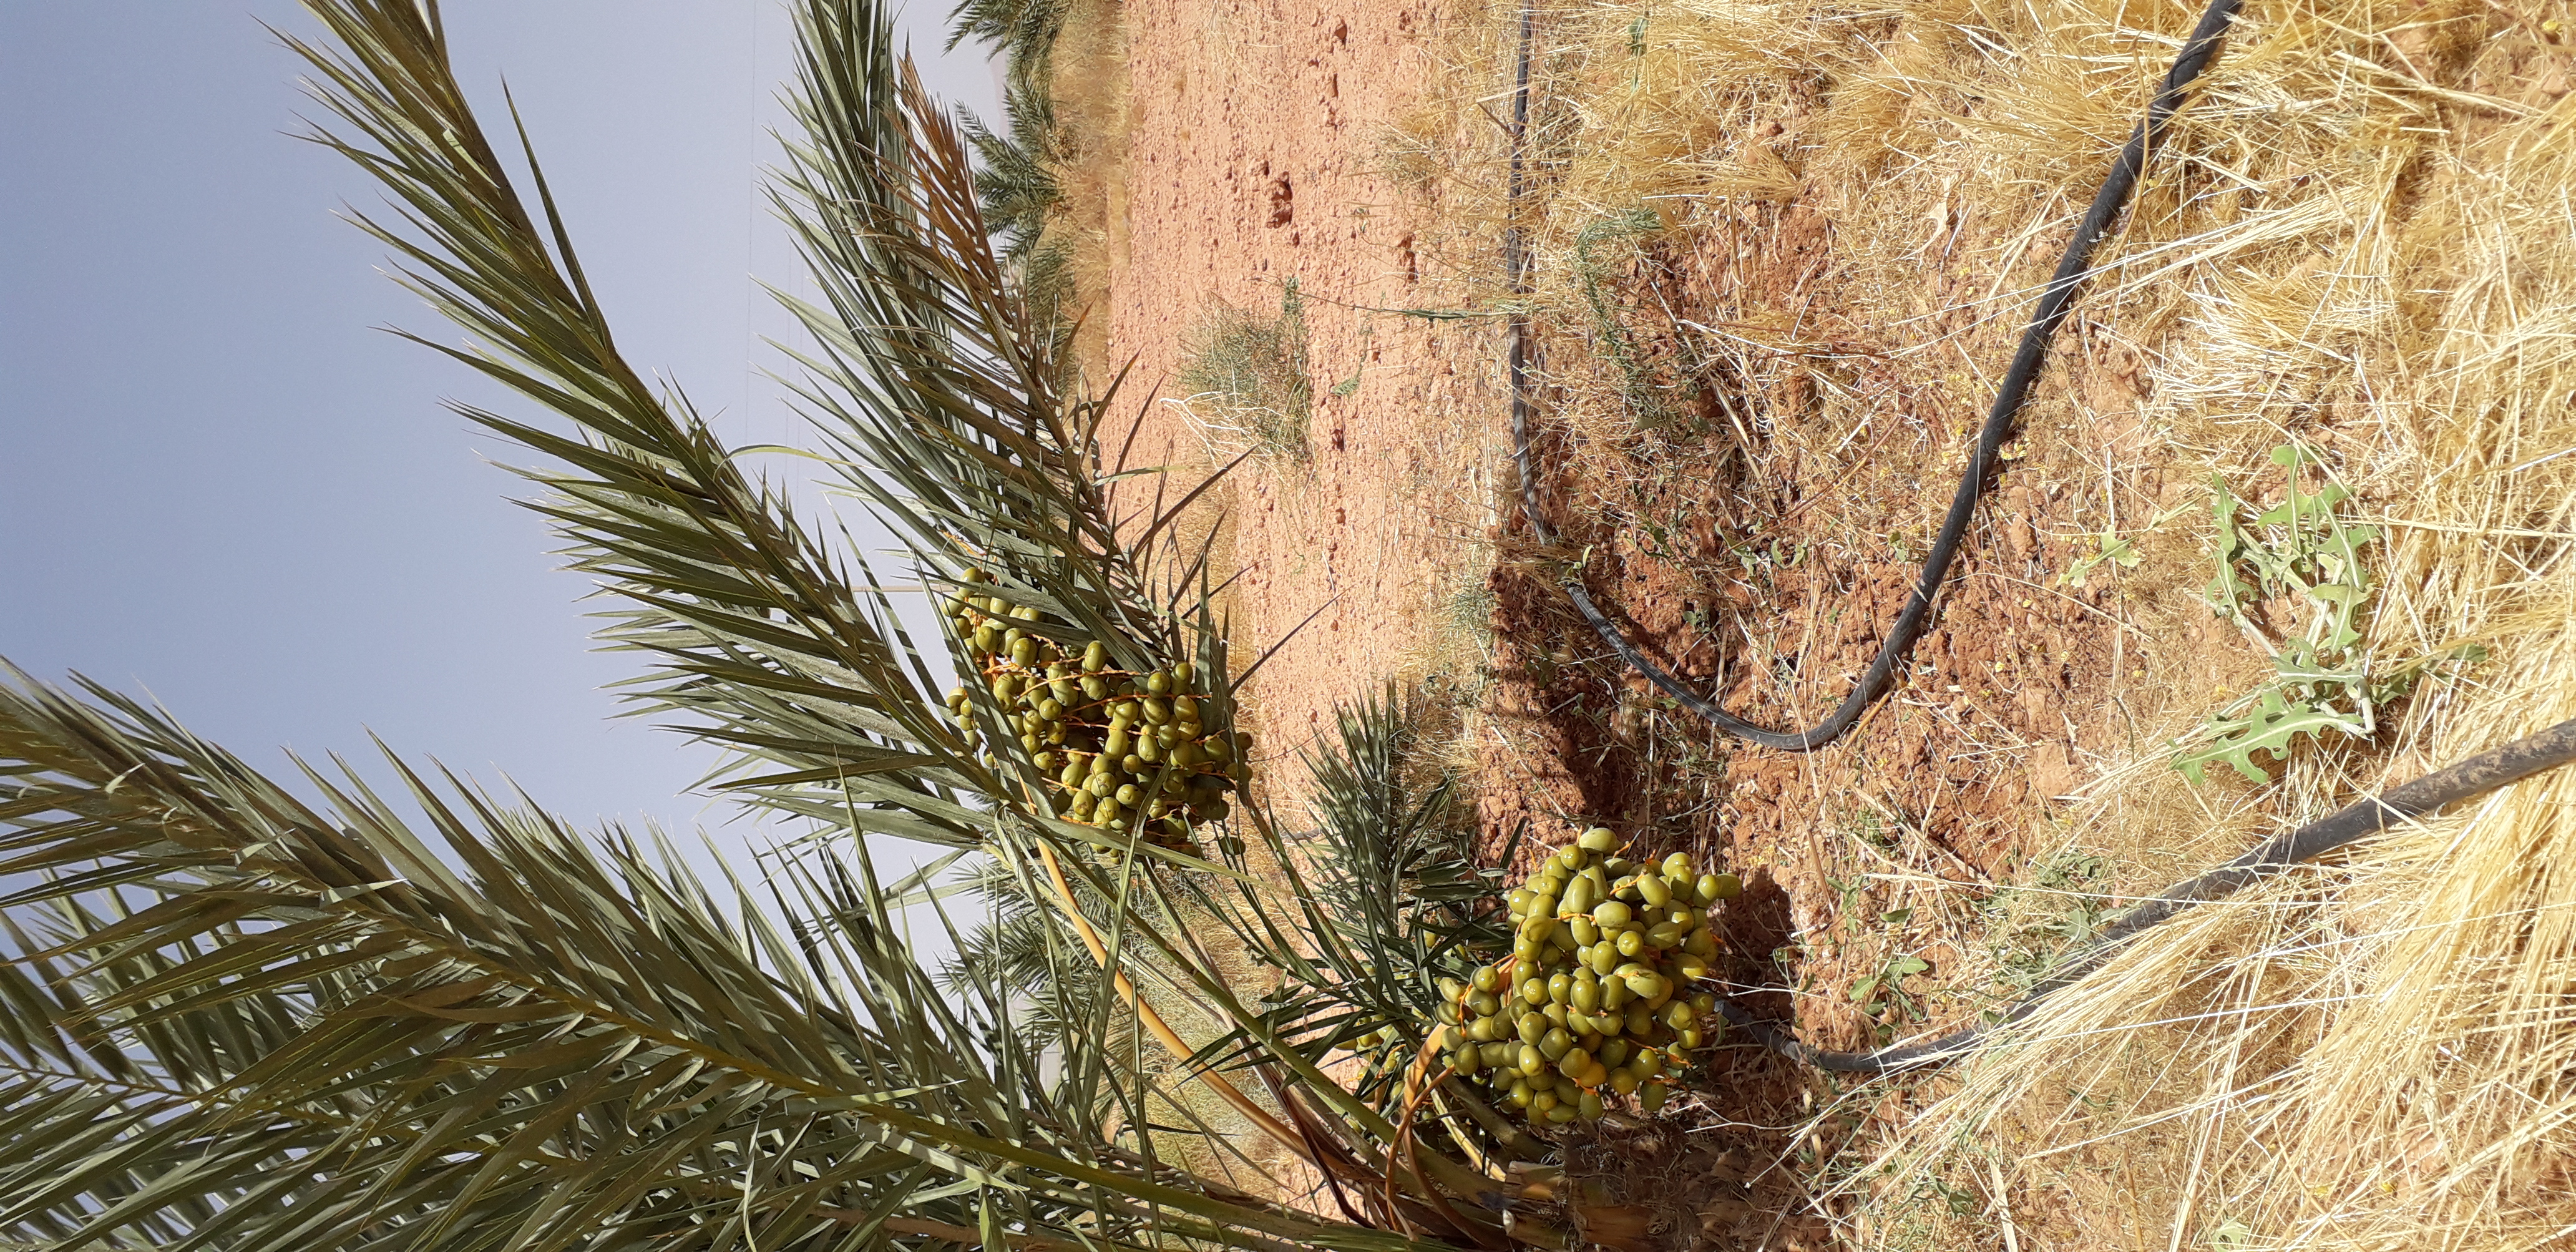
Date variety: Boufagous